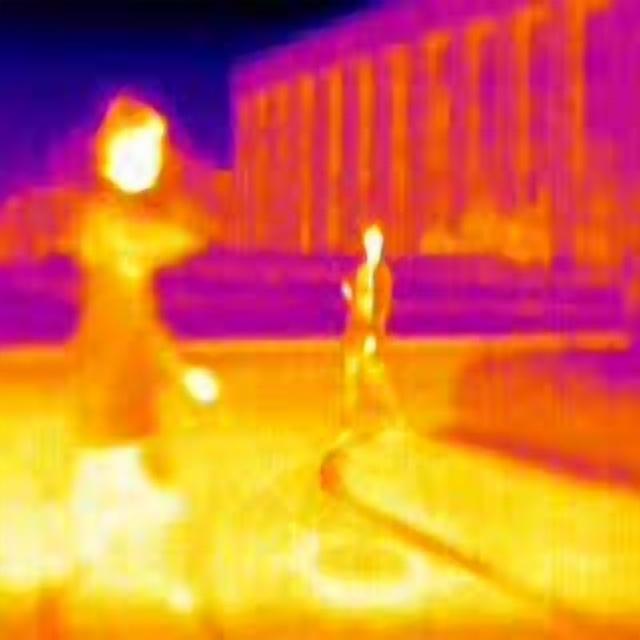
Detected objects:
label: person
label: person